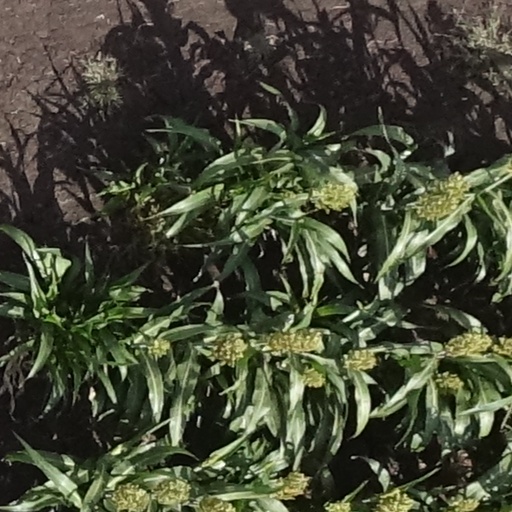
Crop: sorghum